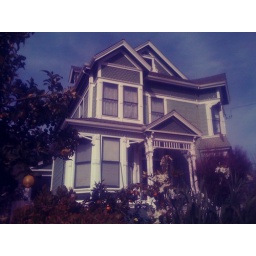
two different types of orange trees in the front yard of this house